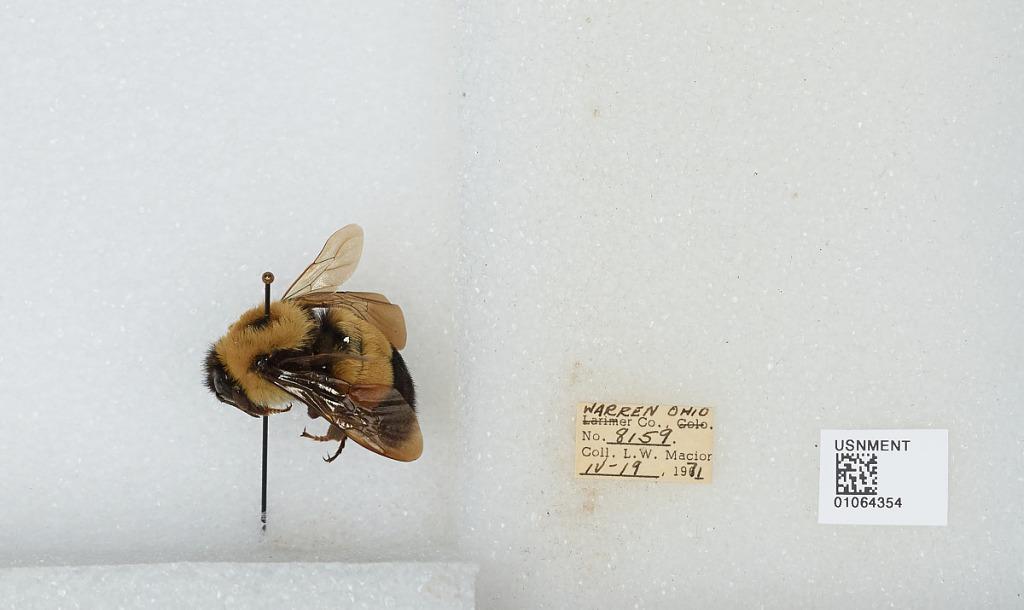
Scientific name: Bombus (Bombus) affinis Cresson
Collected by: L. Macior
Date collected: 1971-4-19
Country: United States
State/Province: Ohio
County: Warren
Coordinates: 39.4242, -84.1856